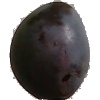
Label: Plum 3